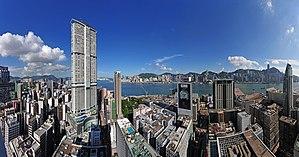
Yau Tsim Mong est un des dix-huit districts de Hong Kong.